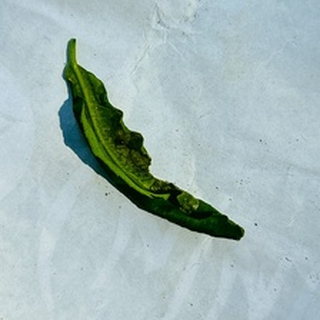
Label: lemon_curl_virus